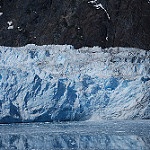
Label: glacier